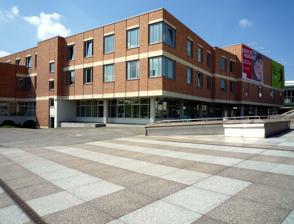
Building: Kupferstichkabinett Berlin
Country: Germany
Year built: 1831
Prints museum in Berlin, Germany Kupferstichkabinett The Kupferstichkabinett in the Kulturforum Interactive fullscreen map Location Berlin, Germany Coordinates 52°30′30.2″N 13°22′1.2″E / 52.508389°N 13.367000°E / 52.508389; 13.367000 The Kupferstichkabinett , or Museum of Prints and Drawings , is a prints museum in Berlin , Germany .  It is part of the Berlin State Museums , and is located in the Kulturforum on Potsdamer Platz .  It is the largest museum of graphic art in Germany, with more than 500,000 prints and around 110,000 individual works on paper (drawings, pastels , watercolours , oil sketches). History The Kupferstichkabinett was officially founded in 1831, with a collection of drawings and watercolours acquired by Frederick William I in 1652 at its core. It was first housed in the Altes Museum beside the collections of Old Master paintings and Classical sculpture from ancient Greece and Rome, as exemplars of "High Art". The collection grew throughout the 19th and 20th centuries, with the addition of Medieval, Renaissance and later works, including drawings by Albrecht Dürer and Matthias Grünewald , Sandro Botticelli 's illustrations of Dante 's Divine Comedy (purchased in 1882), and the estate of Adolph Menzel . Prominent members of former staff include Max Lehrs . In 1986 the Kupferstichkabinett took over the graphics collection of the National Gallery of Berlin , whose emphasis was on 20th-century prints, including Expressionist works that the Nazis had classified as " degenerate " and confiscated.  In 1994 it opened in a new building in the Kulturforum, reuniting the parts of the collection that had been split between East and West Berlin together with the National Gallery's collection. Collection Drawing by Matthias Grünewald in the Kupferstichkabinett. The emphasis is on European drawings and printed graphics from the Middle Ages to the present, as well as illuminated manuscripts , sketchbooks, topographical drawings and printing plates.  The older artists include Dürer , Grünewald , Botticelli and Menzel, as well as Altdorfer , Bosch , Bruegel , Chodowiecki , Friedrich , Mantegna , Rembrandt , Schinkel , and Tiepolo . More recent artists include Kirchner , Munch and Picasso , Pop Artists ( Warhol , Hamilton , Johns , Stella ) conceptual artists , minimalists , and contemporary artists working in Berlin. The collection of the Kupferstichkabinett also includes Friedrich Gilly 's plan for a monument to Frederick II of Prussia from 1796. Some of the works on paper are stored in other Berlin collections that have a relevant theme, such as the Ethnological and Asian Art Museums, the Art Library, and the Scharf-Gerstenberg Collection . The works in the Kupferstichkabinett cannot be permanently displayed, due to the size of the collection and the air- and light-sensitivity of works on paper; however, the museum holds regular temporary exhibitions. The museum's patrons primarily include the Graphische Gesellschaft zu Berlin - Vereinigung der Freunde des Kupferstichkabinetts e. V. ( Berlin Graphic Society - Association of Friends of the Museum of Prints and Drawings ). The association has existed since 1997, it supports the expansion of the collection, arranges donations and acquires individual works according to the recommendations of the director of the Kupferstichkabinett. Other activities The Kupferstichkabinett carries out research and conservation activities and has its own Conservation Advisory Council .  Particular candidates for preservation include the bound handwritten works from the Middle Ages and Renaissance, large 19th-century cartoons (e.g. by Peter von Cornelius ), and technically complex contemporary works.  Other subjects of research include silverpoint drawings and drawings by Grünewald.  There is also a continually updated index of watermarks to assist in the dating of works on paper. See also Divine Comedy illustrated by Botticelli MS Ham. 78.A.5 Notes